Saks Fifth Avenue flagship store

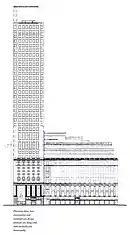
Facade details of 623 Fifth; seven floors mirror the original store

The tower adjacent to the original flagship was originally known as Swiss Bank Tower and 10 East 50th Street and, since 2002, has also been known as 623 Fifth Avenue. All 38 stories of the tower addition are clad in Indiana limestone. The tower and original Saks building are easily viewable from across the street at 30 Rockefeller Plaza and its Top of the Rock observation deck. From there, 623 Fifth Avenue rises symmetrically above Saks, and with a carved-out center, reciprocating the axis of the protruding 30 Rockefeller Plaza. The corners of the tower also contain chamfers that relate to the design of the original store. This section features ribbons of windows only separated by thin limestone spandrels; the rest of the building has standalone or punched windows.